Missoula, Montana

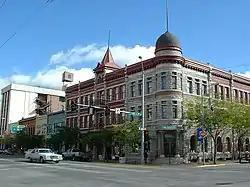
Higgins Block in Downtown Missoula

Missoula's first school was opened in late 1869 with 16 students from around the region and their teacher Emma C. Slack, who had come to Missoula by a two-month trip by horseback, railroad, and boat from Baltimore at the invitation of her brother. She resigned two years later upon marrying (the first couple married in Missoula) and was replaced by Elizabeth Countryman, who later married Missoula's first mayor, The first public high school was opened in 1904, but was converted back to a grade school after the Missoula County High School (now Hellgate High School) was opened in 1908. After several expansions, Stanford University was commissioned in 1951 to create a master building plan to manage future growth. It suggested purchasing land and building an additional campus at the Garden City Airport's Hale Field, which was gradually being replaced by the Missoula County Airport, which was then southwest of town. The new school (now Sentinel High School) was opened in 1957. Initially, the two campuses were separated between upper and lower classmen with upper classmen in the new school, but in 1965, the two campuses became separate high schools. In 1974, the private Loyola Sacred Heart Catholic High School was created from a merger of the all-girls Sacred Heart Academy (.1873) and the all-boys Loyola High School (.1912). In 1980, Missoula's third public high school, Big Sky, was established.